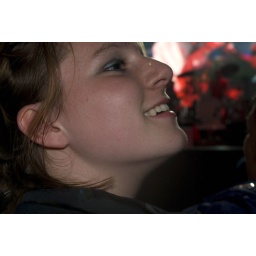
IMGP1661 some cute girl in profile